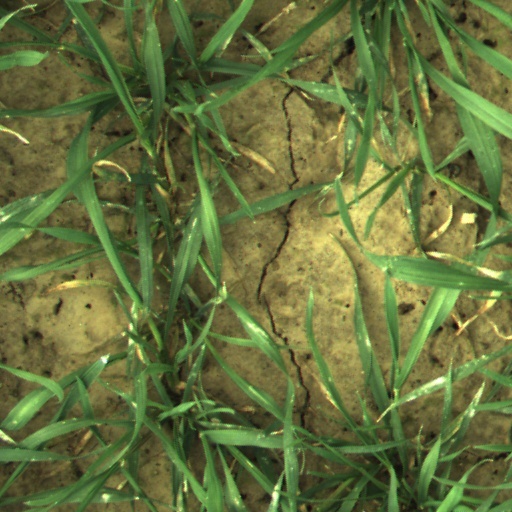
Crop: wheat